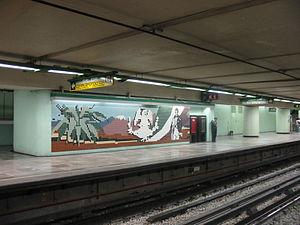
L'histoire de la céramique au Mexique remonte à des milliers d'années avant la période précolombienne, lorsque les arts céramiques et l'artisanat de la poterie se développent avec les premières civilisations et cultures avancées de Mésoamérique. À une exception près, les marchandises préhispaniques ne sont pas émaillées, mais plutôt brunies et peintes avec des lamelles d'argile fine colorée. On ne connaît pas non plus le tour de potier ; les pièces sont façonnées par moulage, enroulement et d'autres méthodes.